Colt's Manufacturing Company

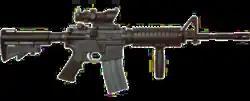
M4 Carbine

The 1990s brought the end of Cold War, which resulted in a large downturn for the entire defense industry. Colt was hit by this downturn, though it would be made worse later in the 1990s by a boycott by the shooting public in America. In 1994, the assets of Colt were purchased by Zilkha & Co, a financial group owned by Donald Zilkha. It was speculated that Zilkha's financial backing of the company enabled Colt to begin winning back military contracts. In fact, during the time period it won only one contract, the M4 carbine. However, the U.S. military had been purchasing Colt carbines for the past 30 years (See Colt Commando). During a 1998 "The Washington Post" interview, CEO Ron Stewart stated that he would favor a federal permit system with training and testing for gun ownership. This led to massive grassroots boycotts of Colt's products by gun stores and US gun owners.